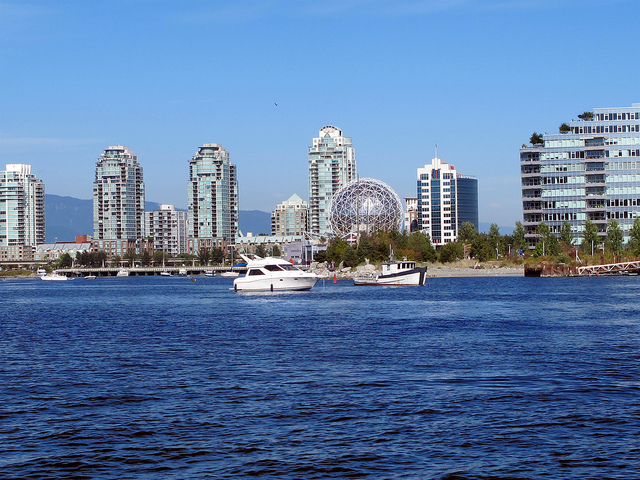
A white boat sailing in the ocean near tall buildings.